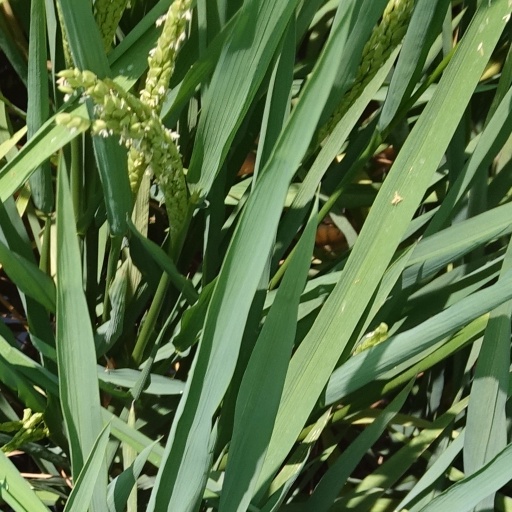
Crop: rice